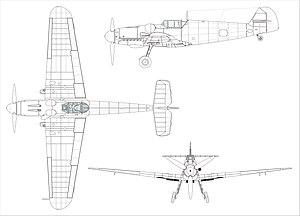
Le Messerschmitt Bf 109 est un chasseur monomoteur monoplace allemand conçu par l'ingénieur allemand Willy Messerschmitt en réponse à un appel d'offres du RLM pour la conception d'un chasseur moderne devant équiper la Luftwaffe naissante en 1935.